Lincoln College (University of Adelaide)

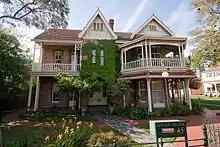

Number 45 Brougham Place was the first building to be bought by the then Methodist Church in 1951 for £25,000. It is a grand residence, characteristic of the building styles of that part of North Adelaide. It was built in the late 1880s for wine and spirit merchant George Milne. Federation style houses are relatively rare in South Australia because, in the short period when they were popular, the central colony/state was less prosperous than its neighbours. They were different from those in the rest in Australia in having walls of stone instead of brick and strongly coloured rather than white paint on their woodwork.